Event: Nepal Earthquake
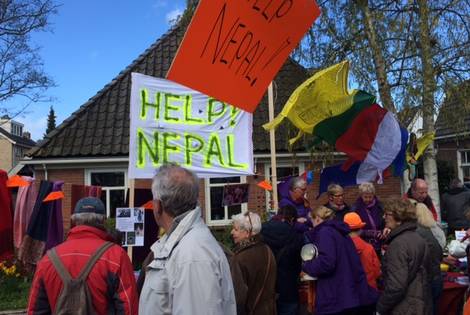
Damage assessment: no_damage